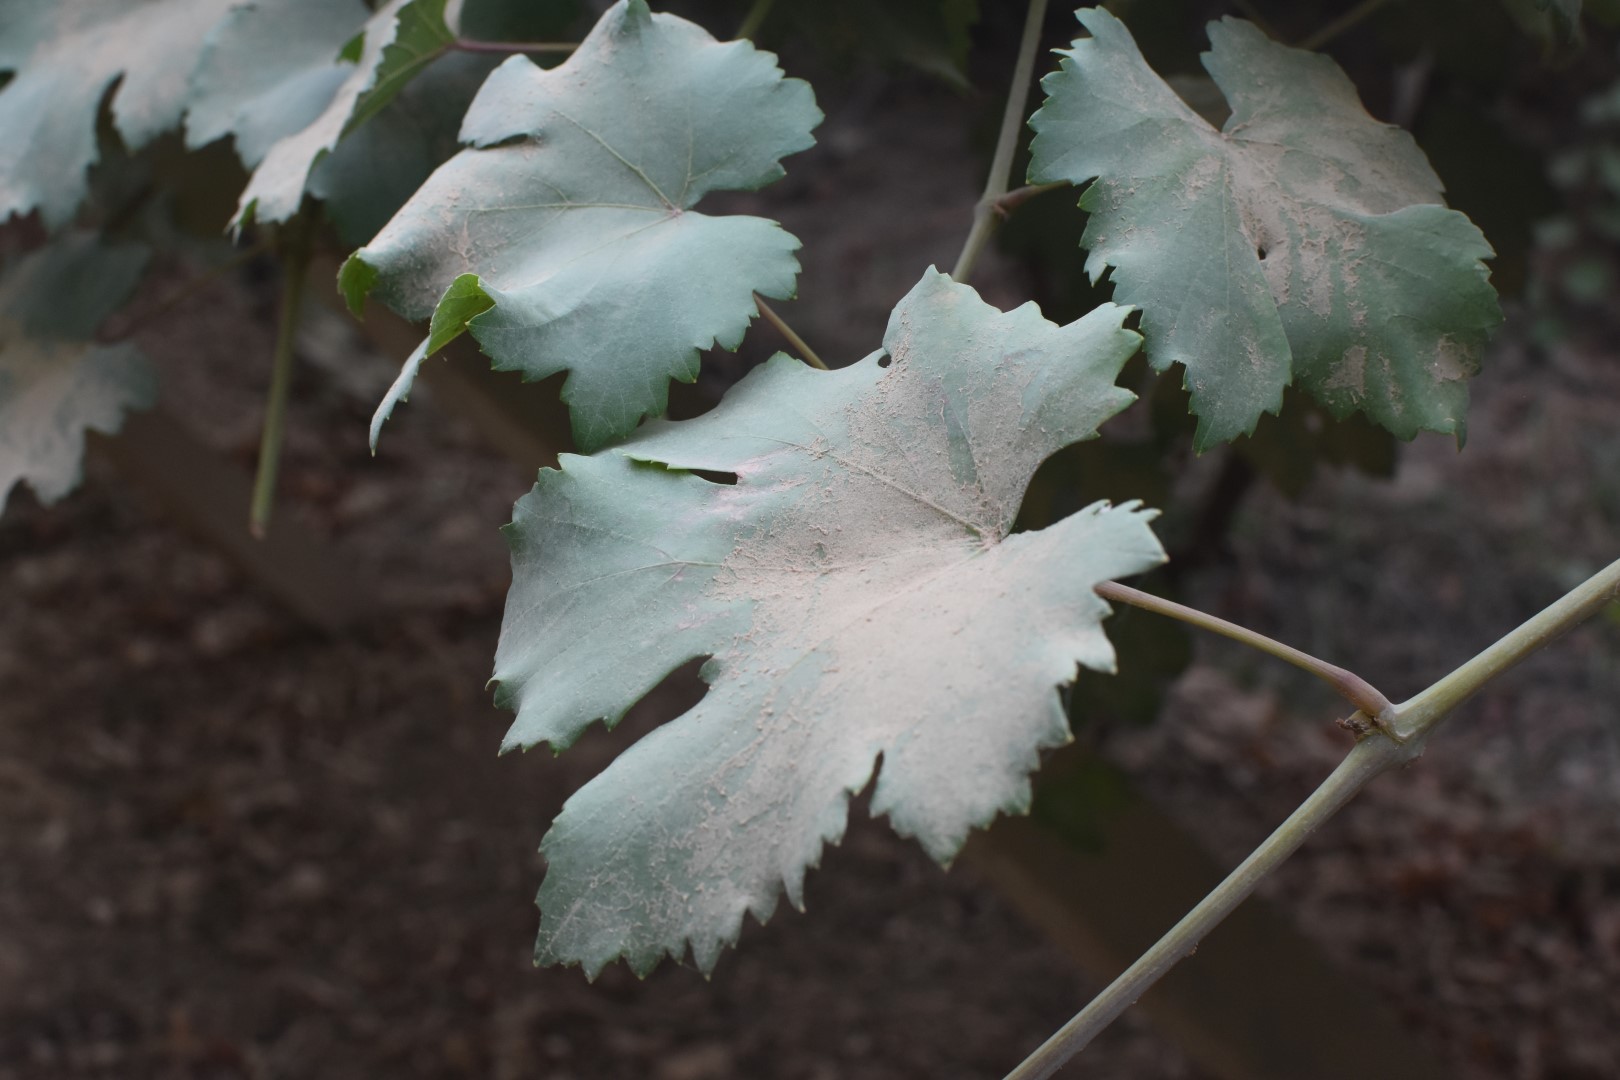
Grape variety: Kamali